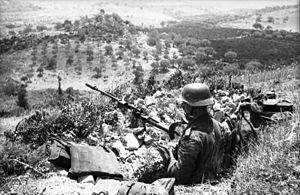
Le schiessbecher est le terme générique désignant les tromblons lance-grenades à fusil utilisés par la Wehrmacht lors de la Seconde Guerre Mondiale. Développés en 1942, ils permettent de tirer divers types de munitions, en particulier des grenades explosives antipersonnel ou antichar.
Le Panzerbüchse 38 et le Panzerbüchse 39 sont des fusils antichar, utilisés par l’armée allemande au début de la Seconde Guerre mondiale. Le Panzerbüchse 39 est une version améliorée du Panzerbüchse 38.